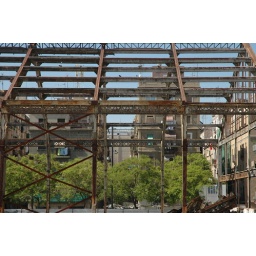
An old public market building in Barceloneta